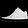
Label: Sneaker